Army Transport Service

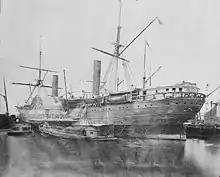
SS "Fulton", chartered by Union Army in ATS during American Civil War.

During the American Civil War the United States Department of War expanded. It handled the recruiting, training, supply, medical care, transportation and pay of two million soldiers, comprising both the regular army and the much larger temporary volunteer army. The war department established a sea-going transport service of its own, independent of the Navy Department. ATS was maintained as a branch of the Quartermasters' Department. A fleet of steamboats and pilot-boats were used in the military campaigns in the Eastern Carolinas. This was the origin of the United States Army Transport Service. Many battles were won because of the Army Admiral's ability to swiftly and effectively move troops and supplies. At this time the United States Army was small and generally assigned to defend the nation's frontiers from attacks by Indians. The Union Army was part of the U.S. Department of War and was the army that fought for the Union during the American Civil War.